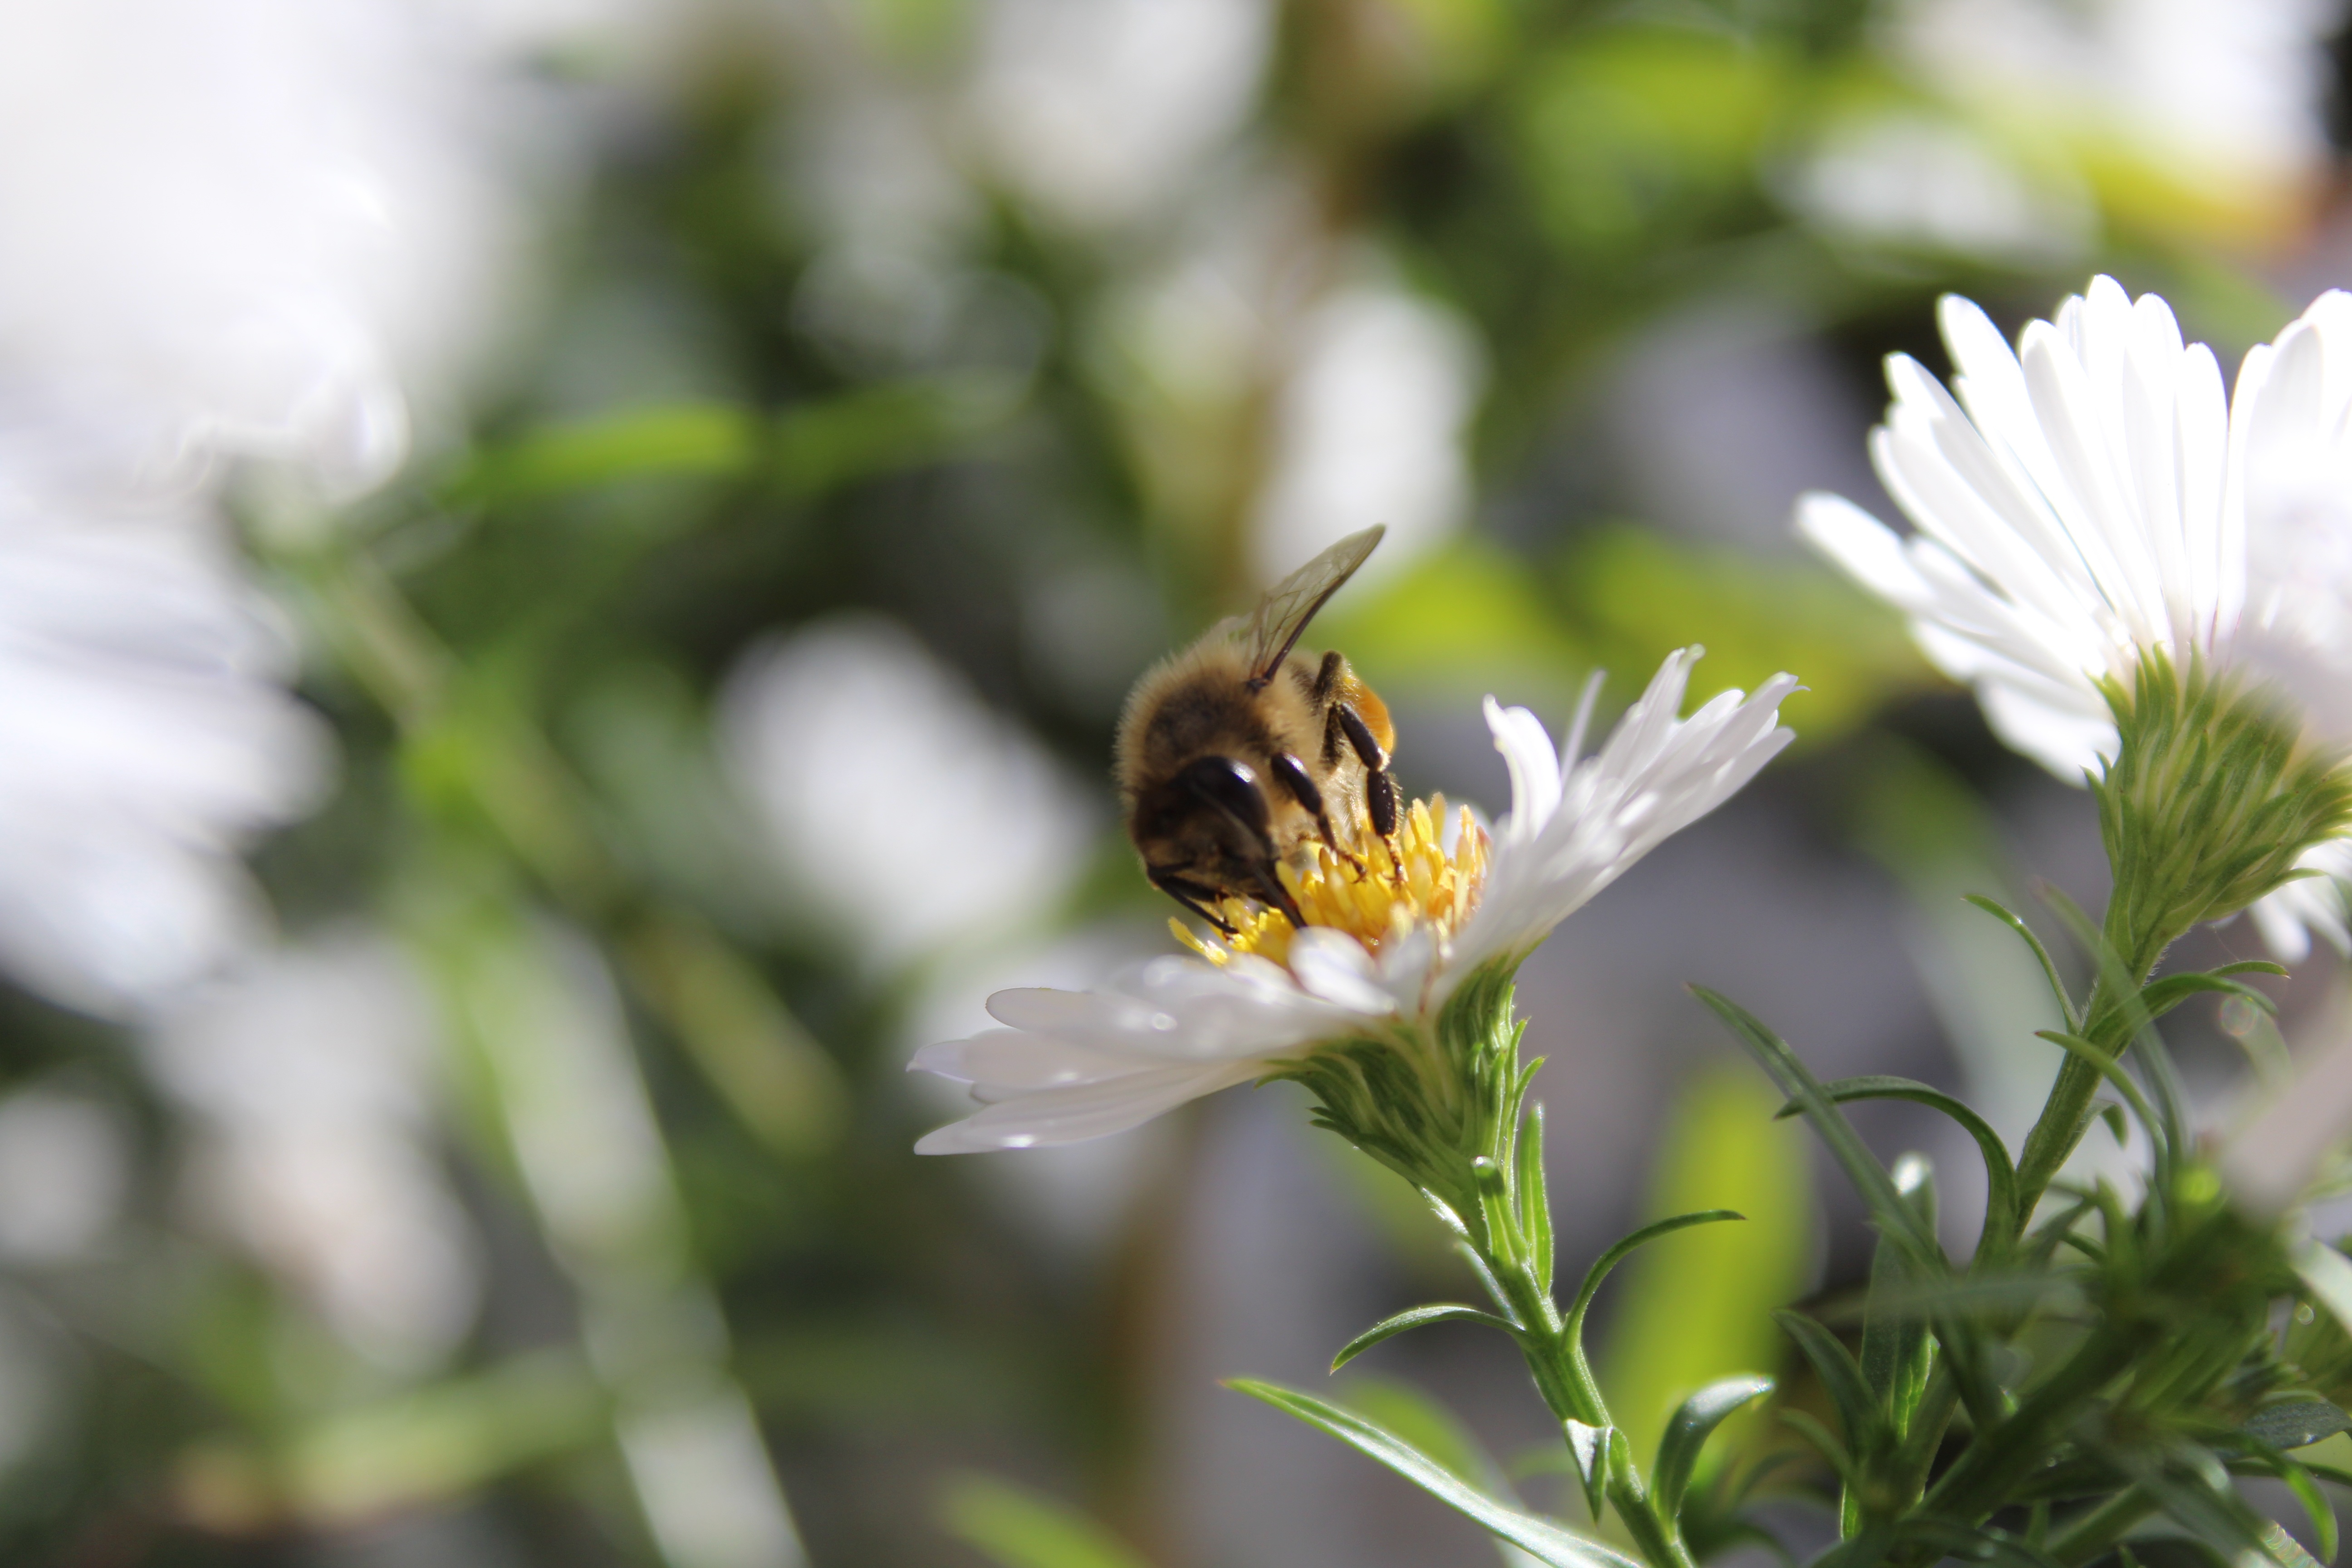
nature, blossom, plant, meadow, flower, animal, summer, pollen, insect, botany, close, flora, fauna, invertebrate, wildflower, close up, bee, bumblebee, nectar, macro photography, white flowers, honey bee, pollinator, membrane winged insect